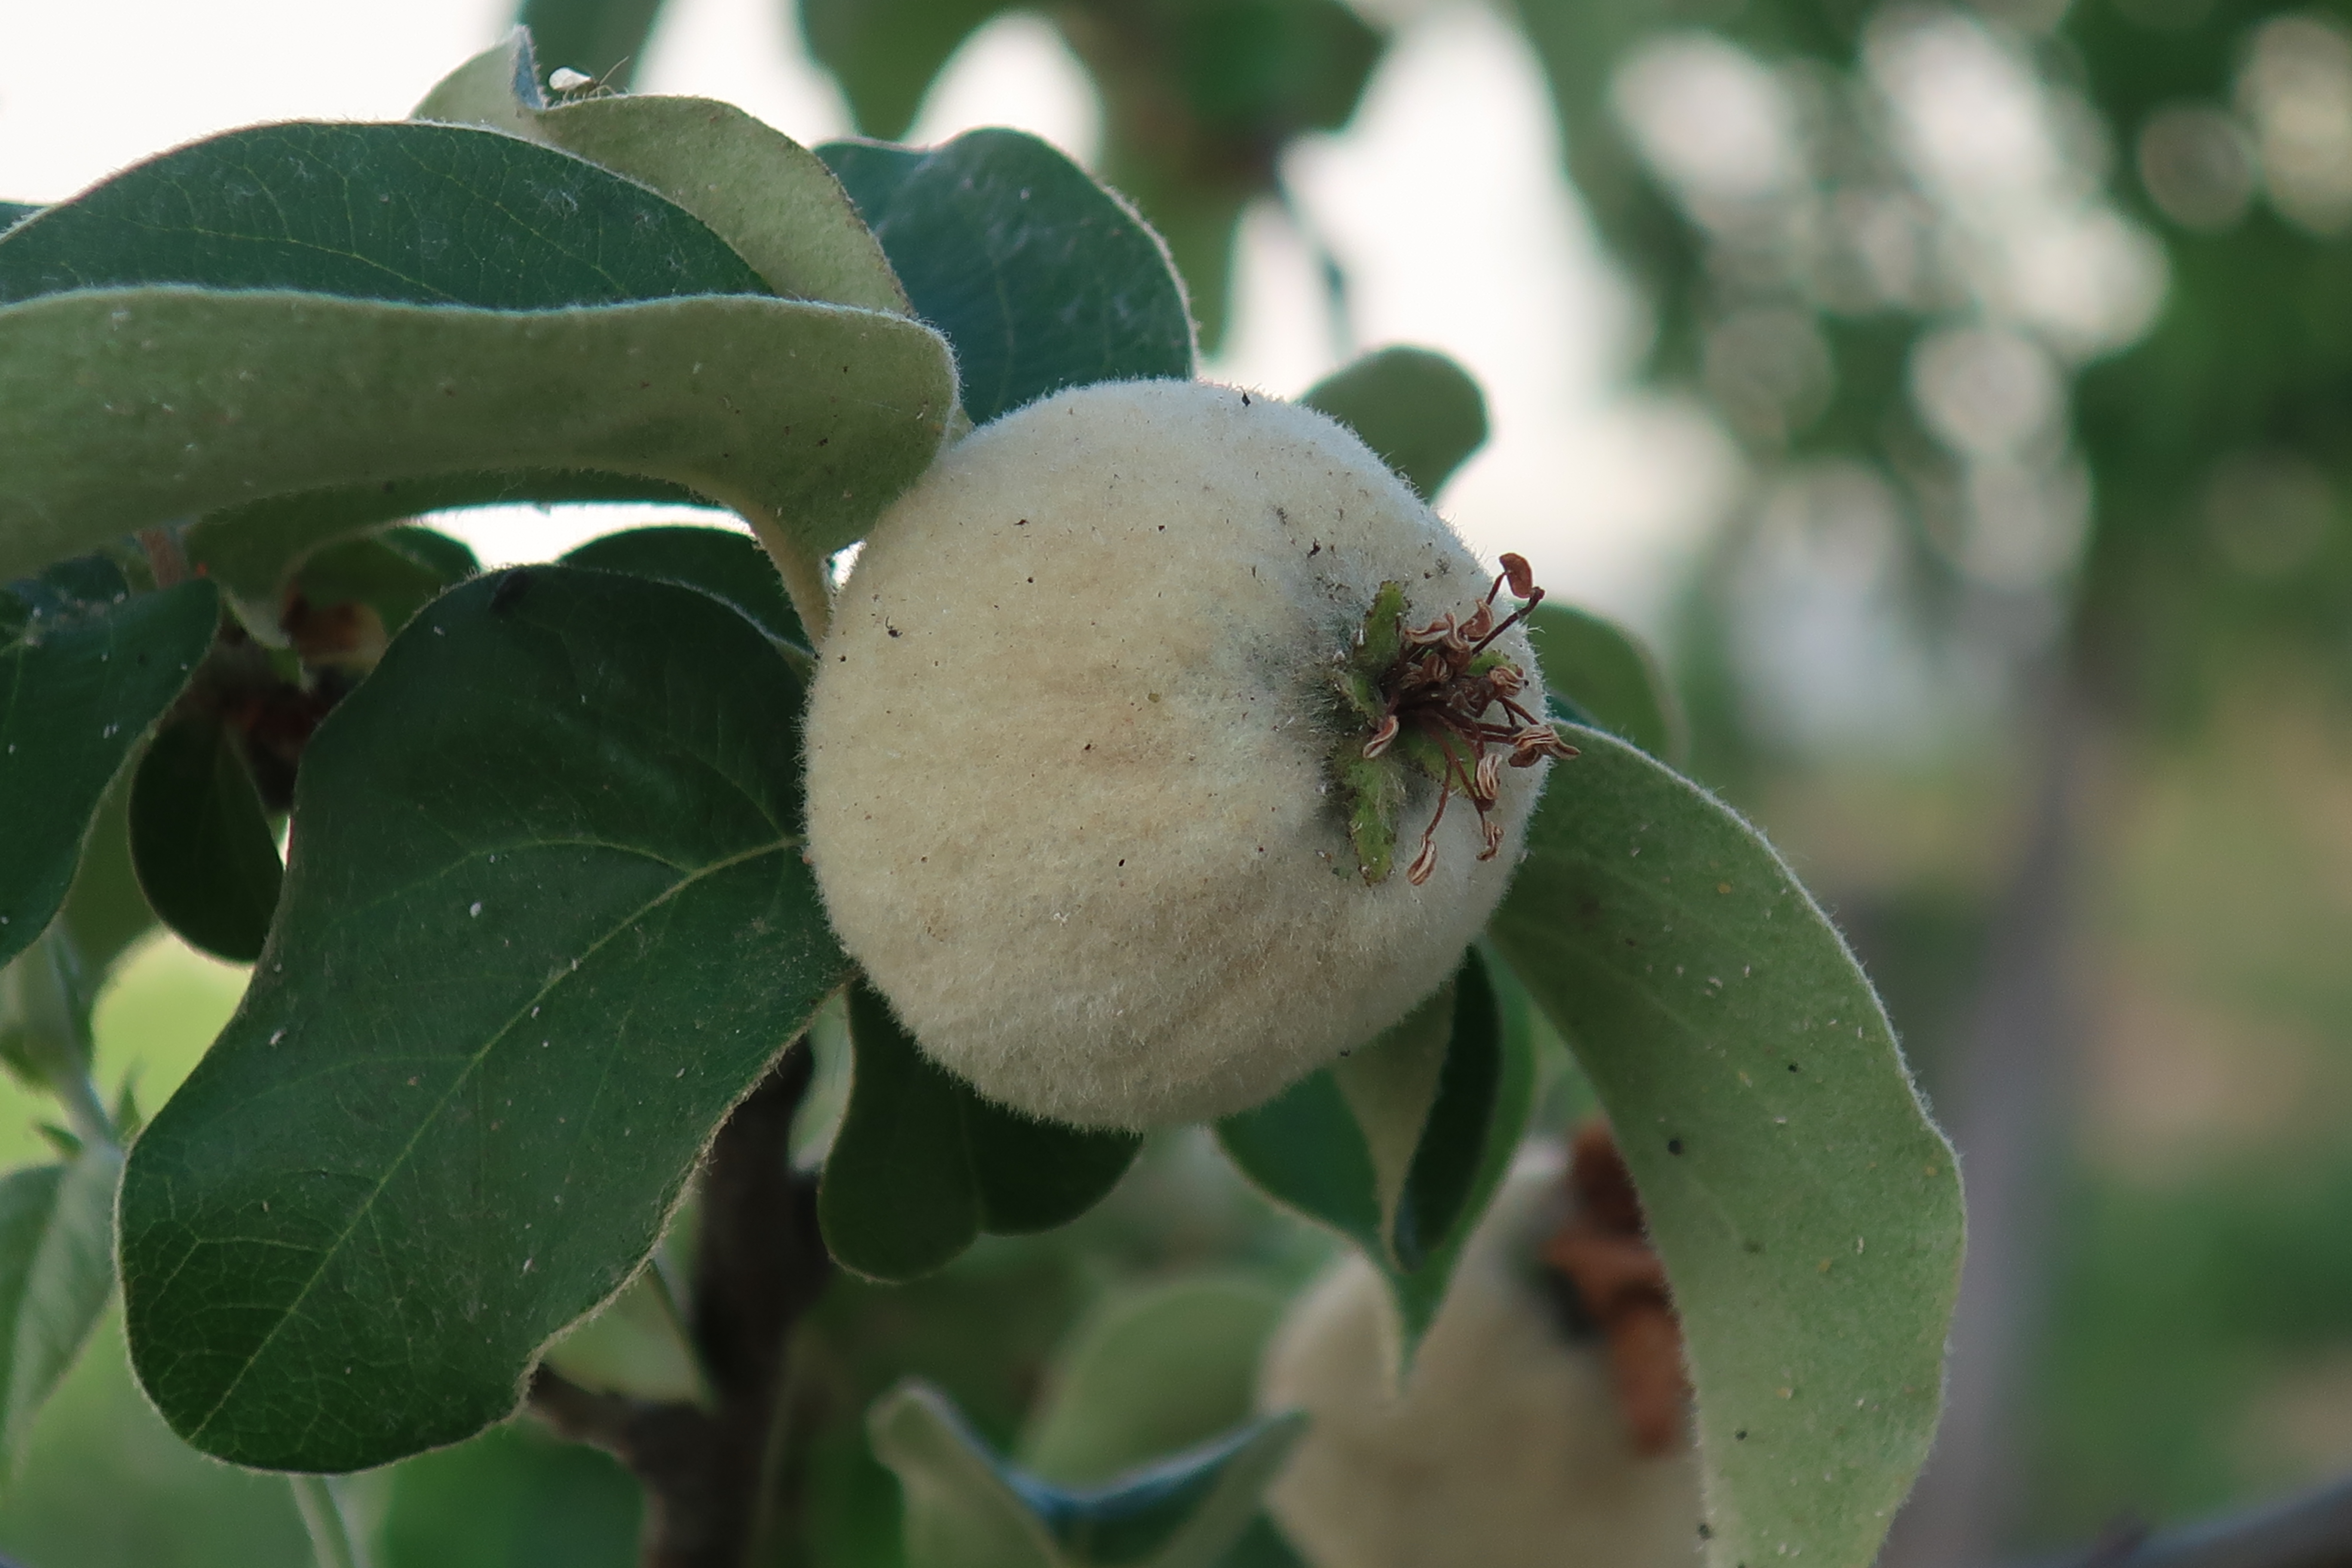
plant, flower, petal, bloom, rose, orange, botany, yellow, garden, flora, flowers, fruit tree, leaf, tree, fruit, flowering plant, insect, pest, food, plant pathology, strawberry guava, medlar